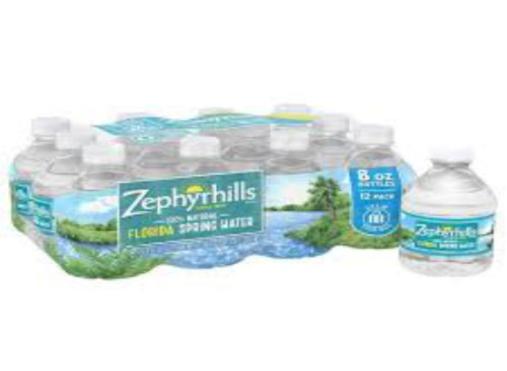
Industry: Food